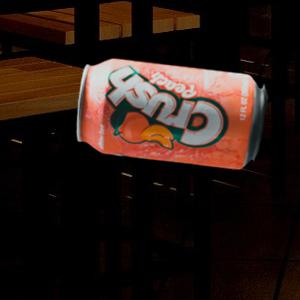
Label: cans